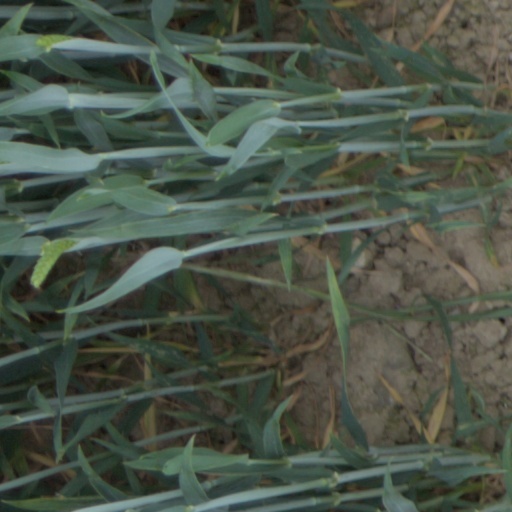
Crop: wheat